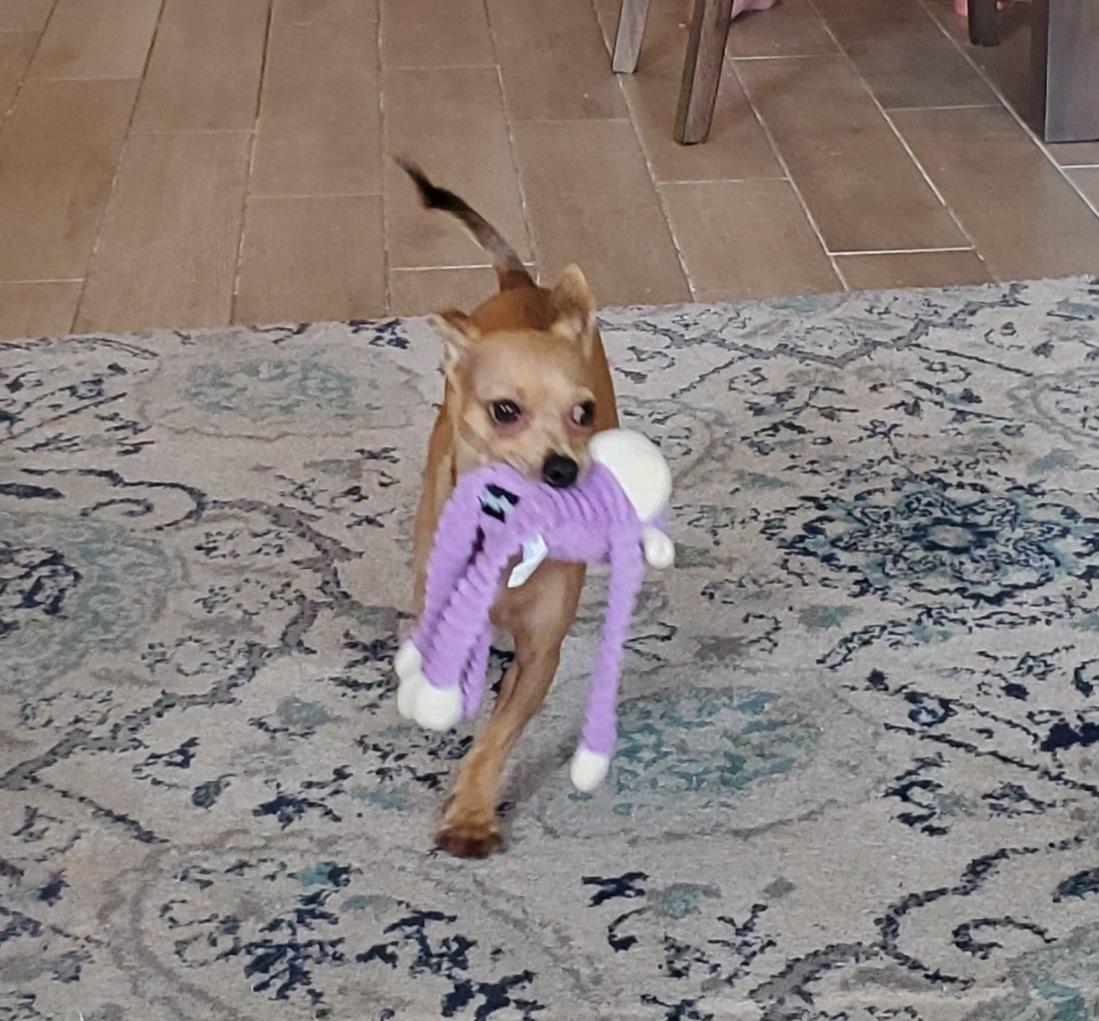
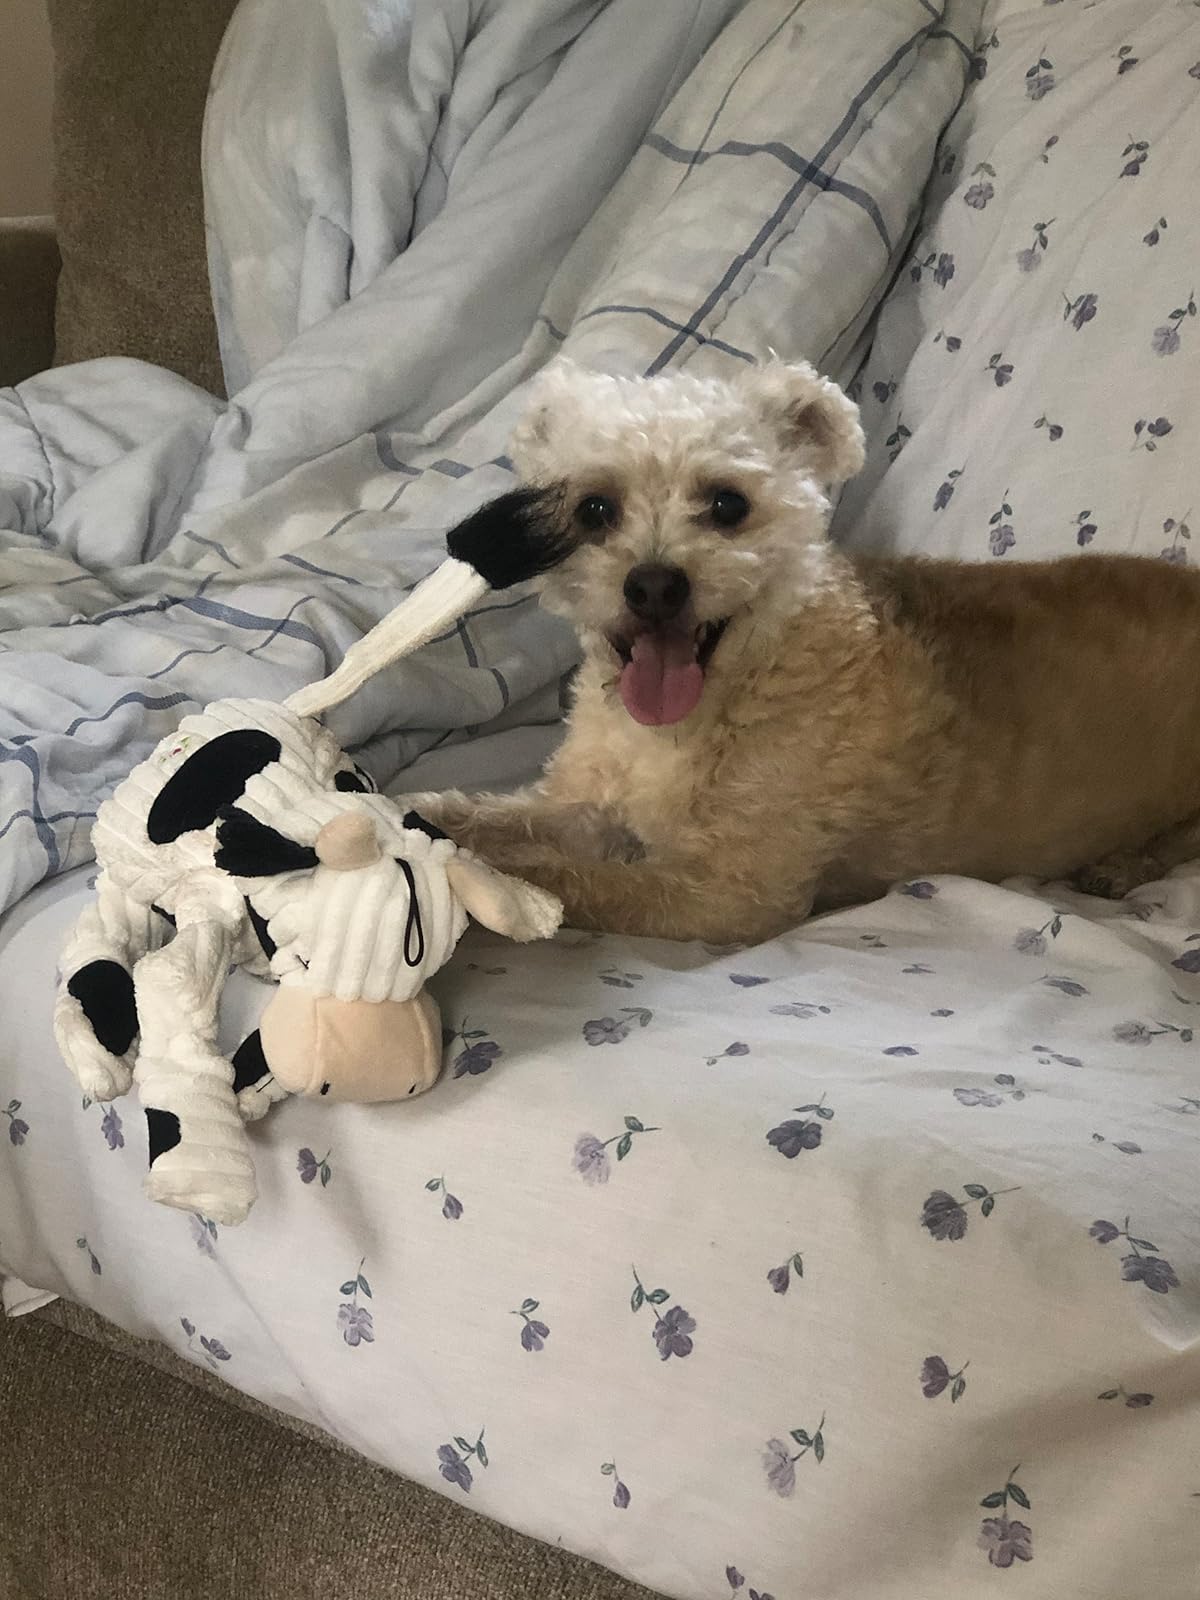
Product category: items_toy
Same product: no